Paipa-Iza volcanic complex

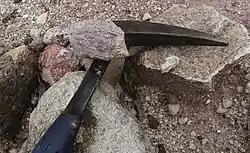
Rhyolite from Holcim dome, Iza

The complex was active from the late Pliocene, around 2.7 Ma, until the earliest Pleistocene, around 2.3 Ma.